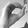
ASL letter: O